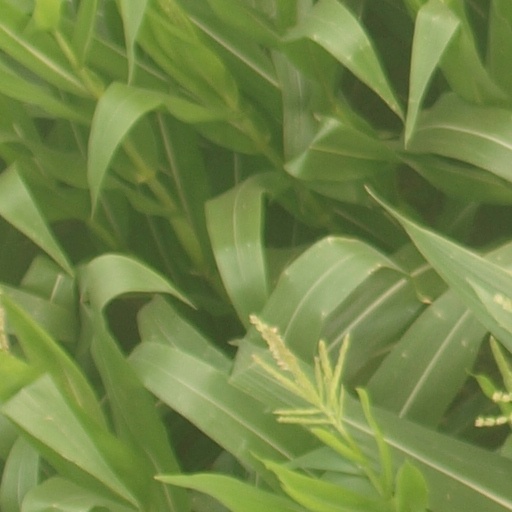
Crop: maize; corn